Clorox Building

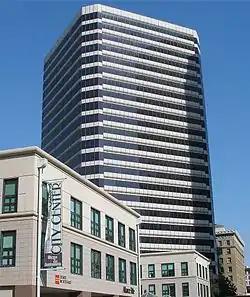

The Clorox Building is a 24-story, high-rise building in the City Center complex of downtown Oakland, California. The building was completed in 1976, and designed by Cesar Pelli when he worked with Gruen Associates now based in Los Angeles. The Oakland-based Clorox Company is headquartered in the building.